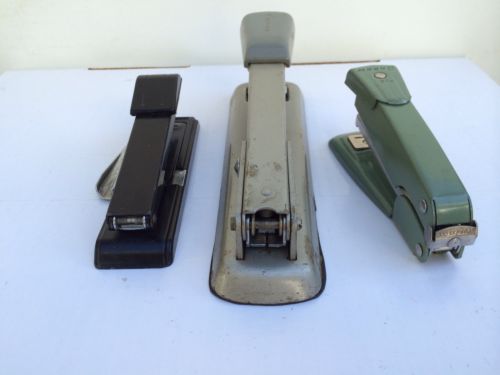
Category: stapler